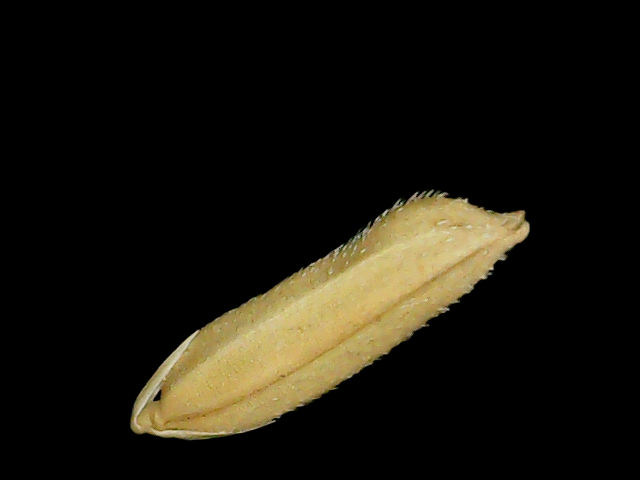
Rice variety: Binadhan14